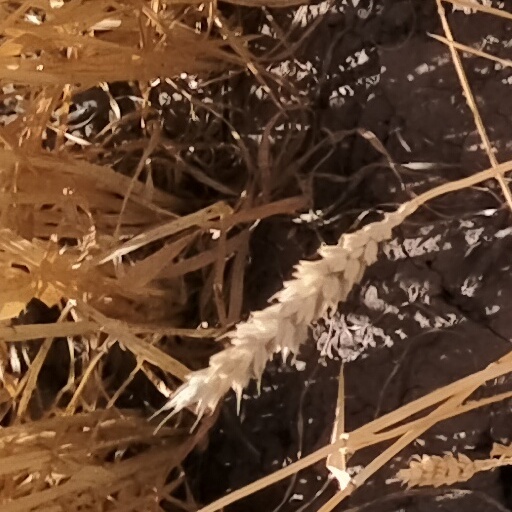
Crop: wheat